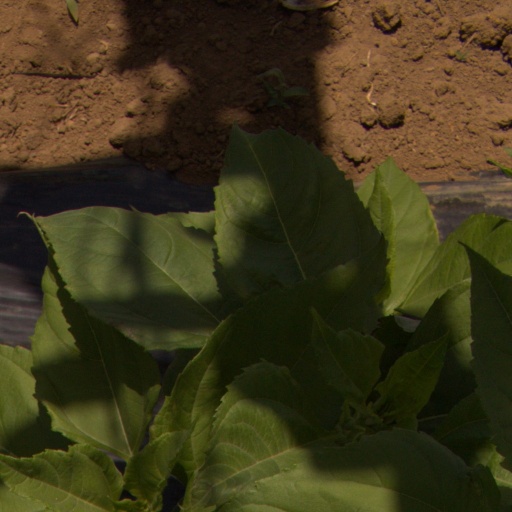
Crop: Jerusalem artichoke